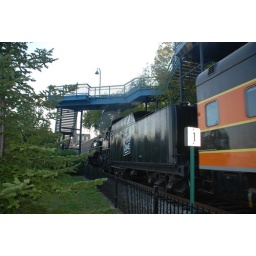
Soo Line is visible on the black car in this photo.